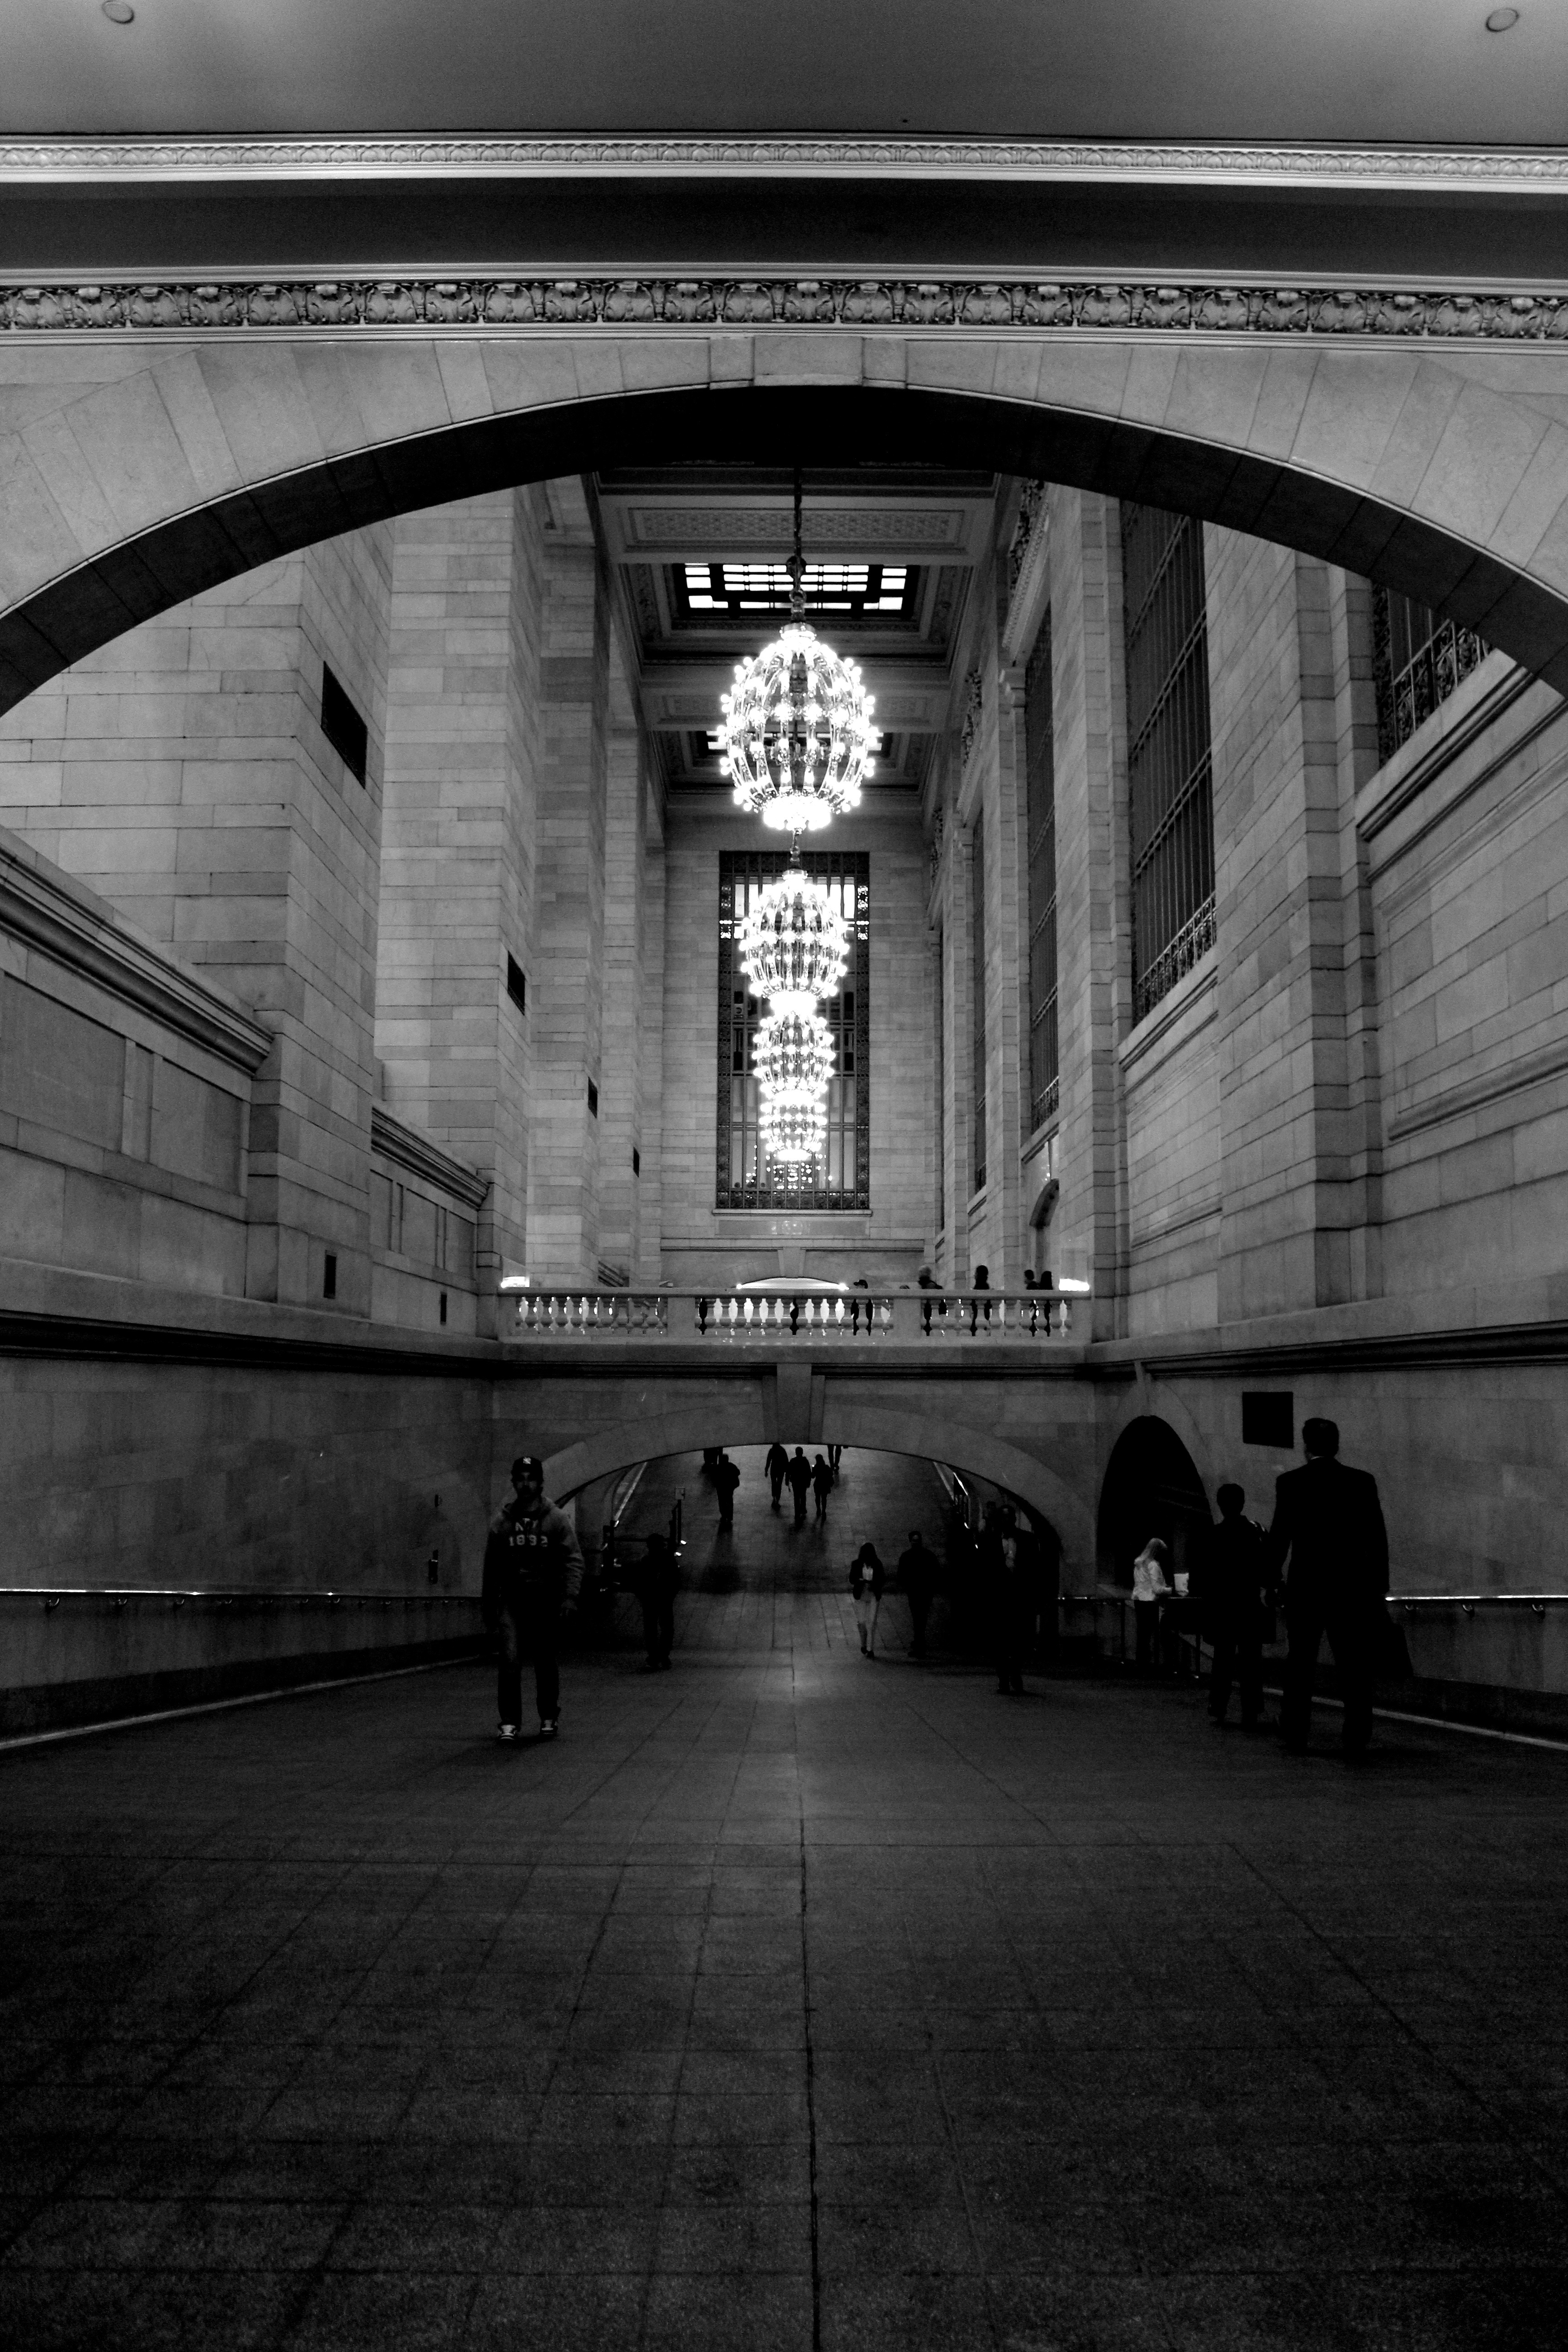
light, black and white, architecture, white, street, night, photography, arch, darkness, black, monochrome, symmetry, shape, urban area, monochrome photography